Lucky Man (2023 film)

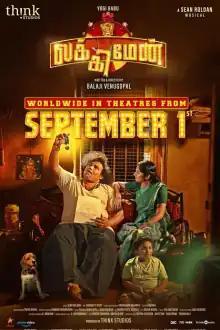
Theatrical release poster

Lucky Man is a 2023 Indian Tamil-language comedy drama film directed by Balaji Venugopal in his directorial debut. The film stars Yogi Babu, Veera and Raichal Rabecca. It was released on 1 September 2023 and received positive reviews from critics and audience.